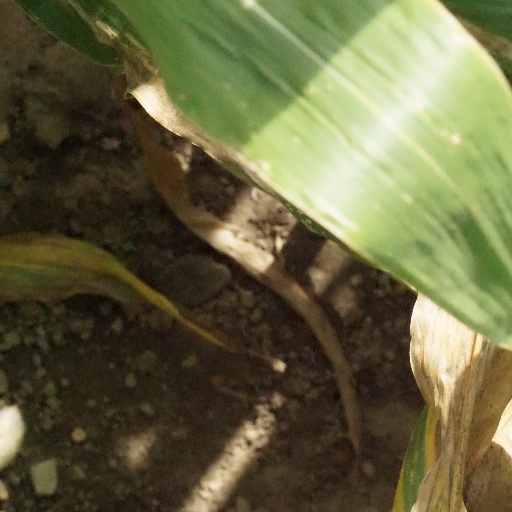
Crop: maize; corn